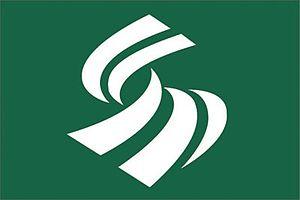
Shimada est une ville située dans la préfecture de Shizuoka, au Japon.